Takahiro Kimura

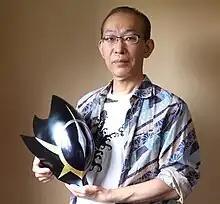

was a Japanese animator, illustrator and character designer. He died of amyloidosis on March 5, 2023.